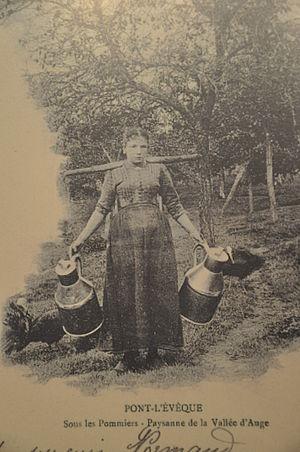
Laitière dans le Calvados.Photo réaliste
L'ouvrier est une personne qui loue ses services dans le cadre d'un travail industriel ou agricole en échange d'un salaire. Par définition, cette notion fait référence au statut du salariat et à l'exercice d'un travail manuel.